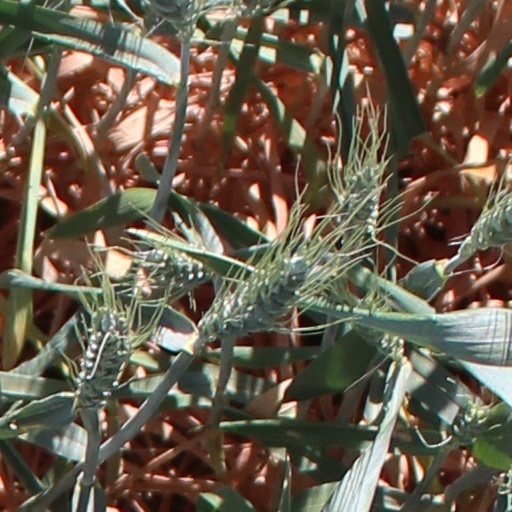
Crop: wheat